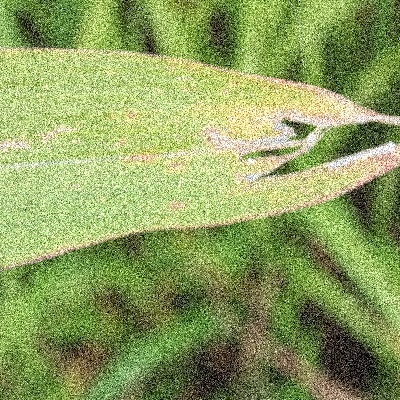
Label: Corn_(Maize)___Leaf_Spot